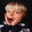
Label: boy